Lorenz Franz Kielhorn

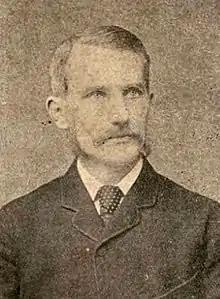

Lorenz Franz Kielhorn (31 May 1840, Osnabrück – 19 March 1908, Göttingen) was a German Indologist.